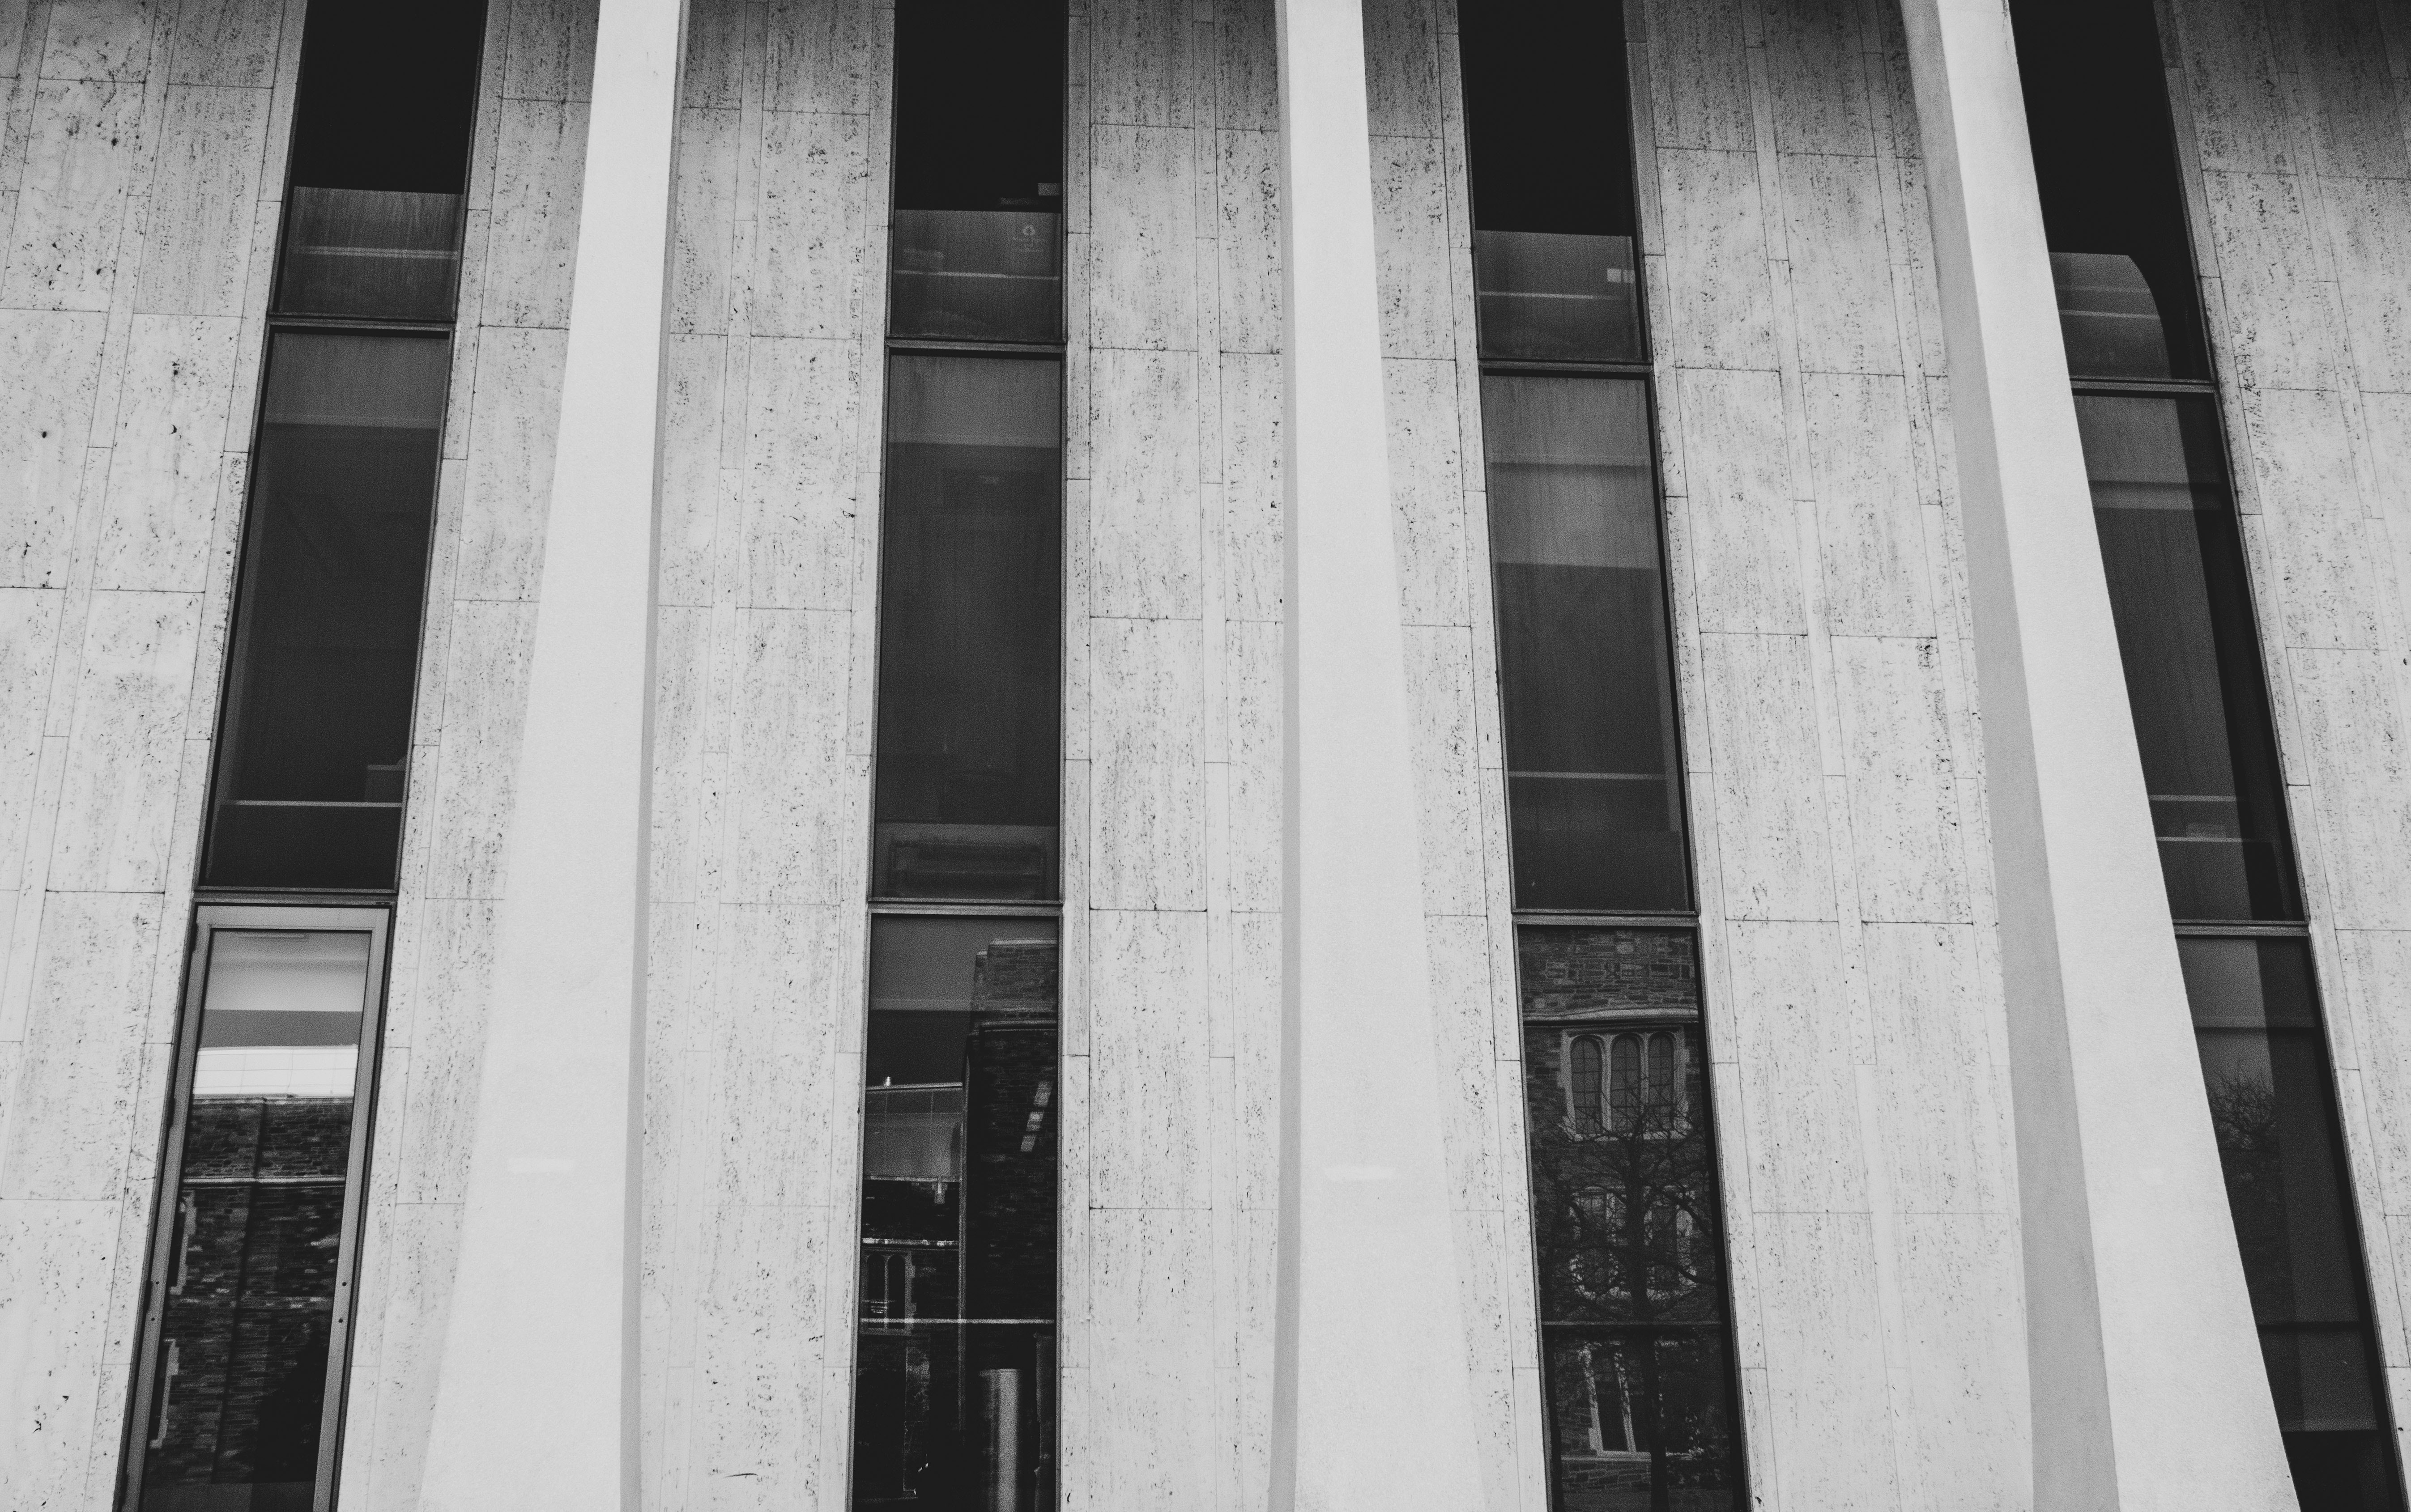
black, structure, black and white, landmark, building, column, monochrome photography, infrastructure, architecture, daytime, urban area, monochrome, window, line, facade, symmetry, arch, metropolis, glass, angle, sky, daylighting, pattern, skyscraper